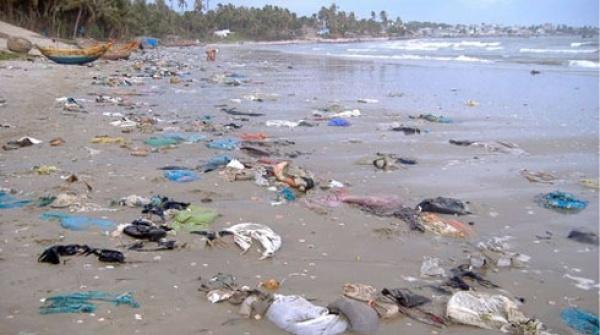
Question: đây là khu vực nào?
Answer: đây là một bãi biển